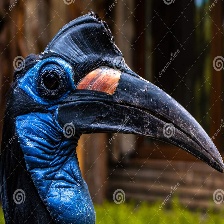
Species: ABYSSINIAN GROUND HORNBILL
Scientific name: BUCORVUS ABYSSINICUS
ImageNet parent category: hornbill